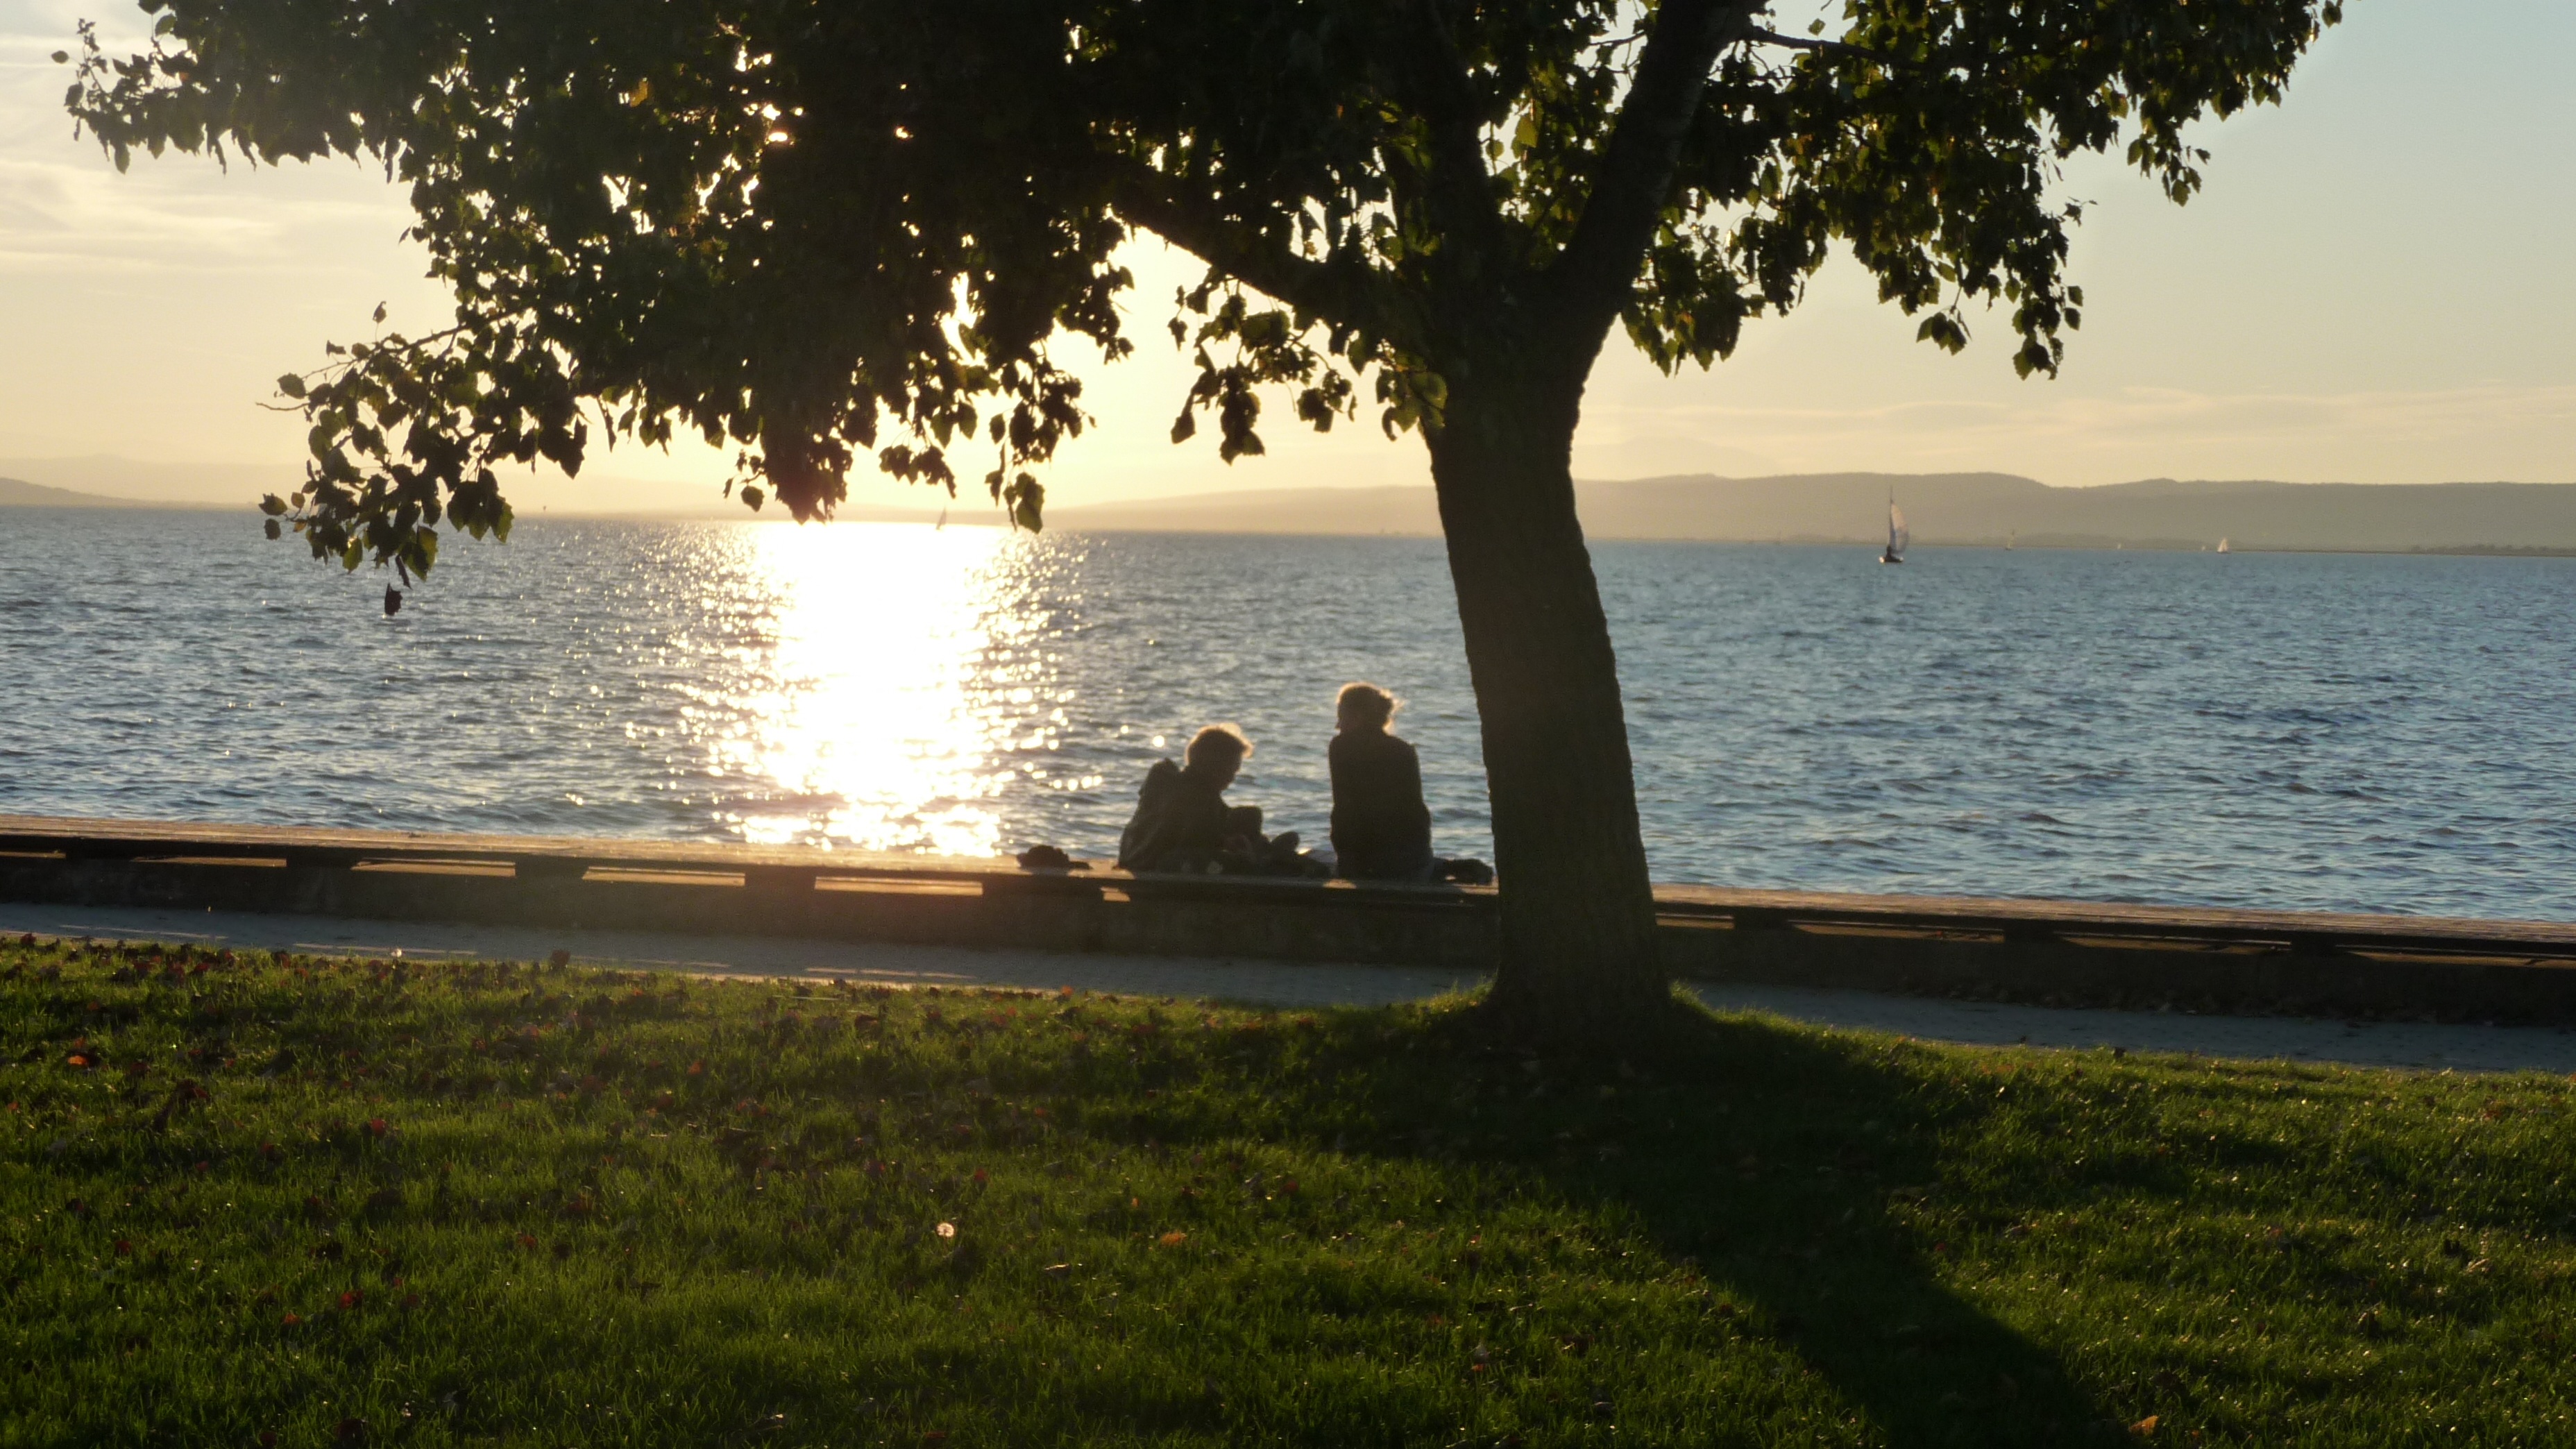
beach, sea, coast, tree, ocean, horizon, sunset, sunlight, morning, shore, vacation, dusk, love, bay, couple, romance, body of water, happy, relationship, mood, togetherness, harmony, evening sky, personal, arecales